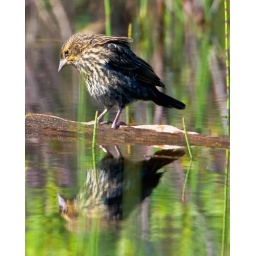
The baby in this blackbird family seemed very interested in her image in the water of the pond.